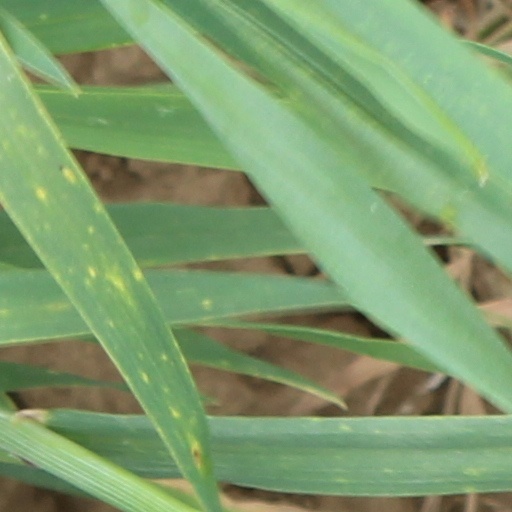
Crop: wheat